J. P. Clark

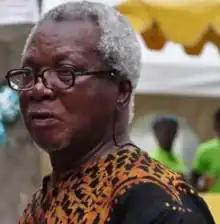

John Pepper Clark-Bekederemo (6 April 1935 – 13 October 2020) was a Nigerian poet and playwright. He popularly published as J. P. Clark and John Pepper Clark.